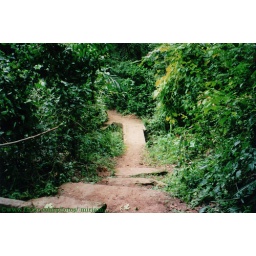
a stone bridge dipped in the nature